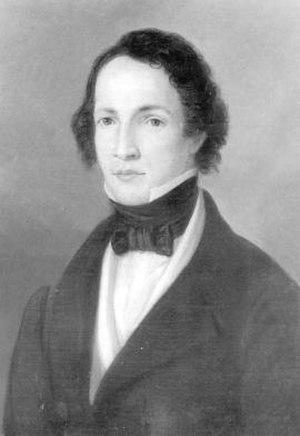
Johann Kaspar Zeuss, né à Kronach le 22 juillet 1806 et décédé le 10 novembre 1856 à Kronach à l’âge de 50 ans, est un historien et philologue allemand, spécialiste des langues celtiques qui fut le fondateur de la philologie des langues celtiques.